New York-New York Hotel and Casino

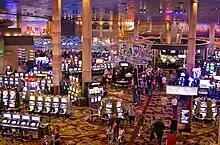
Casino interior in 2011

New York-New York includes a casino. At its opening, the casino measured , and had 2,400 slot machines and 71 table games. The hotel contains 2,024 rooms. When the resort opened, it featured a second-floor, video game arcade which also included bumper cars and laser tag.